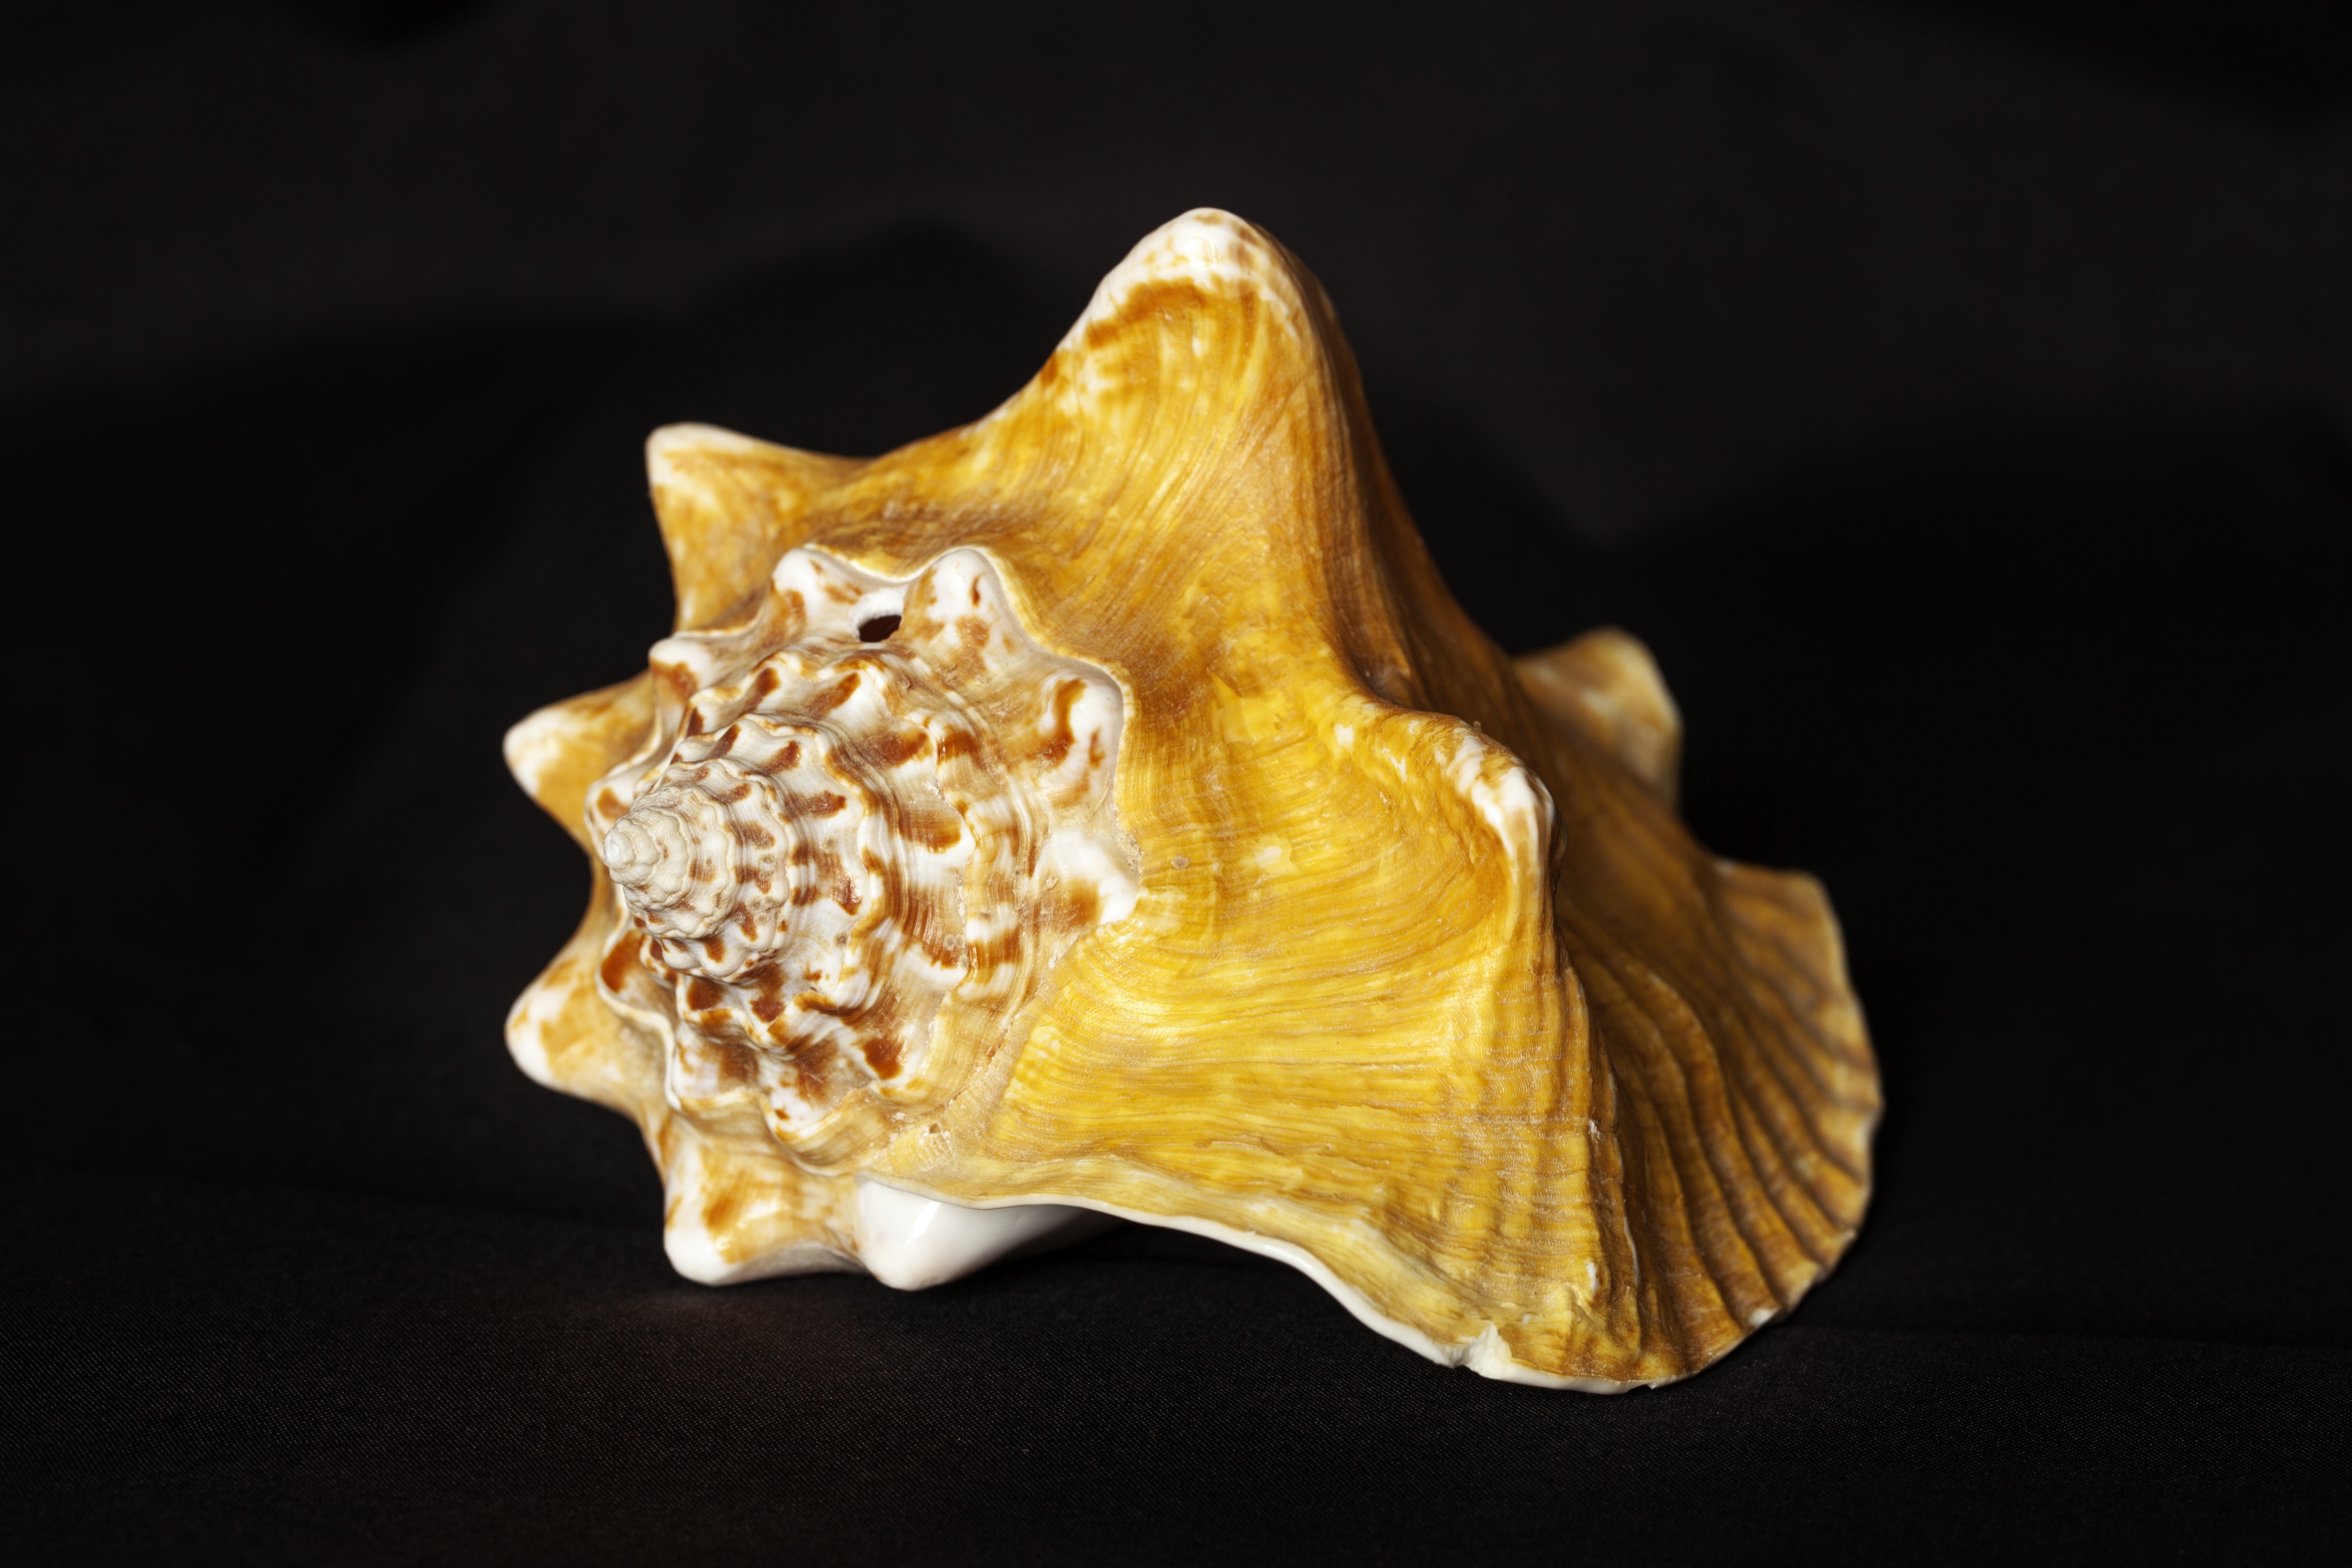
beach, sea, holiday, yellow, shell, conch, jewellery, gold, carving, nautilus, underwater world, macro photography